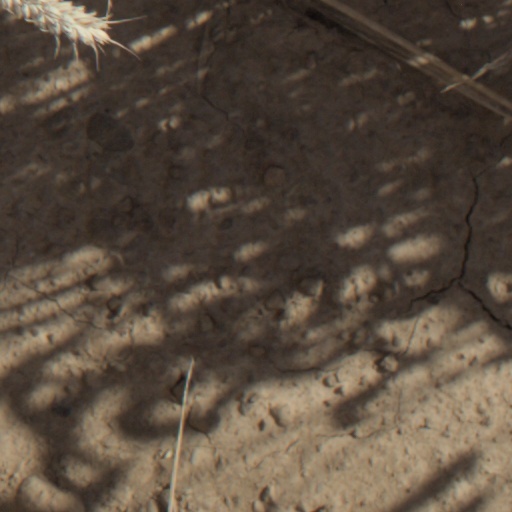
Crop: wheat